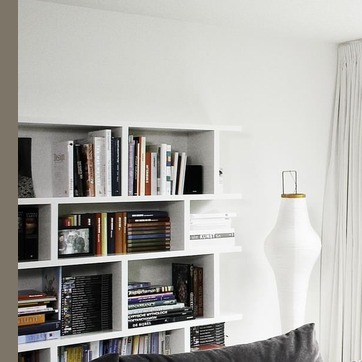
Material: paper